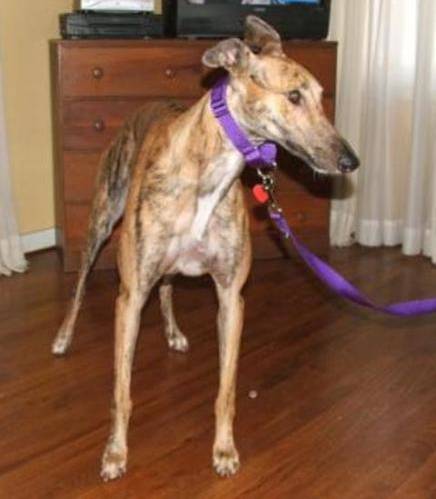
Label: dog